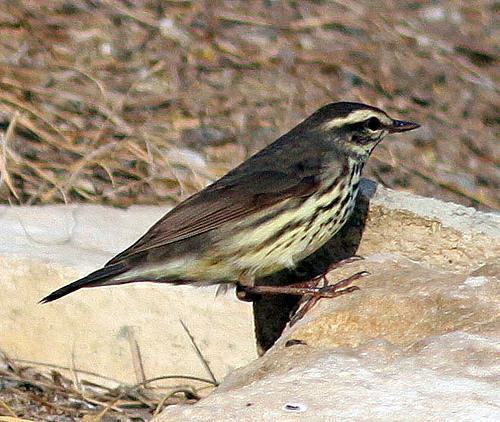
A photo of a louisiana waterthrush